Operation Bodyguard

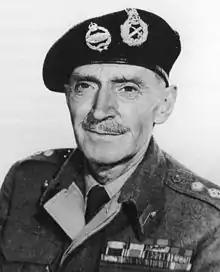
M. E. Clifton James in the guise of Montgomery

Copperhead was a small decoy operation within the scope of "Bodyguard" that was suggested by Clarke and planned by 'A' Force. The deception, undertaken just prior to D-Day, was intended to mislead German intelligence as to the whereabouts of Bernard Montgomery. It was theorised that as a well-known battle commander, if Montgomery were outside England, that would signal to the Germans that an invasion was not imminent.